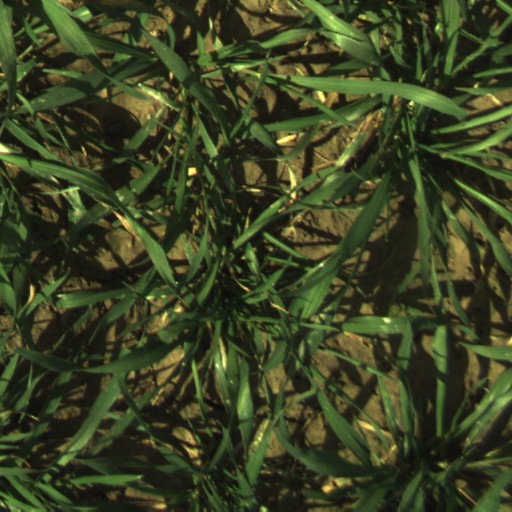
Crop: wheat